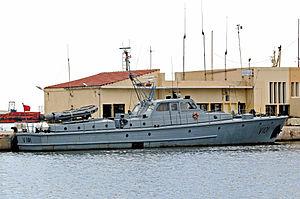
La Marine nationale tunisienne est l'une des branches des forces armées tunisiennes. Elle est fondée en 1958, deux ans après que la Tunisie regagne son indépendance de la France.
Les forces armées tunisiennes, souvent appelées armée tunisienne ou armée nationale tunisienne, sont l'armée de la Tunisie. Fondées le 30 juin 1956, elles comptent en 2014 un personnel régulier de 40 500 personnes et 28 000 paramilitaires.